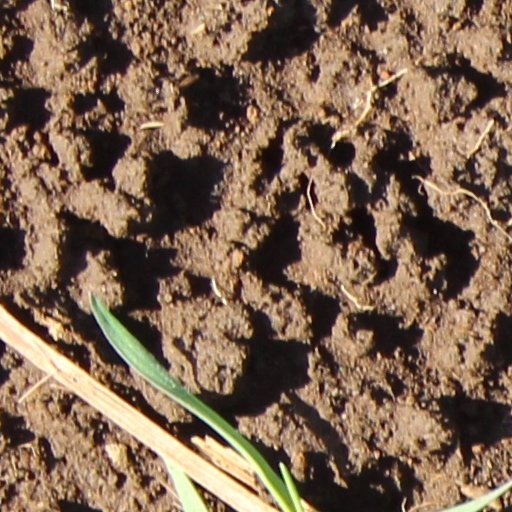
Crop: wheat